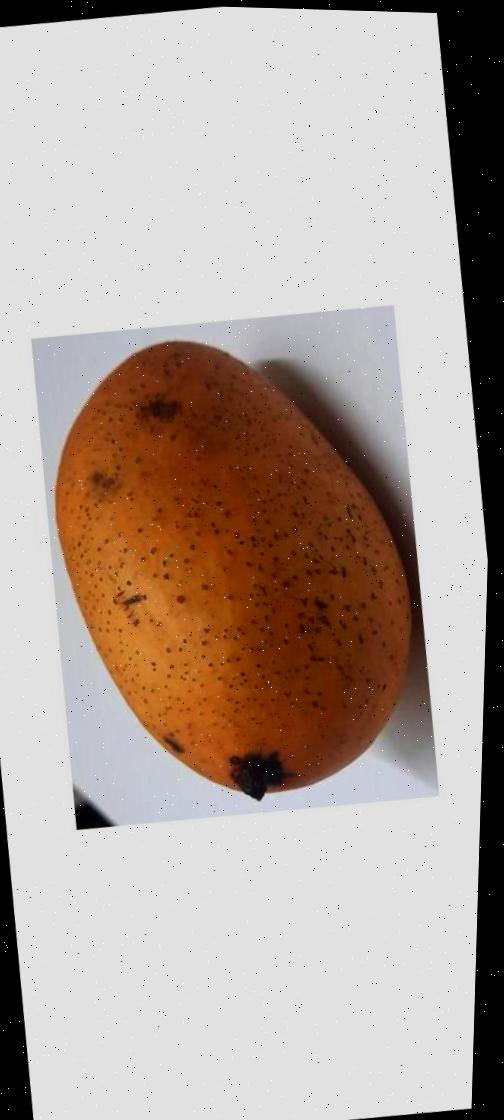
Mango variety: Ashshina Classic